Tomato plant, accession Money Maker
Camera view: vertical (180 deg); turntable rotation: 330 degrees
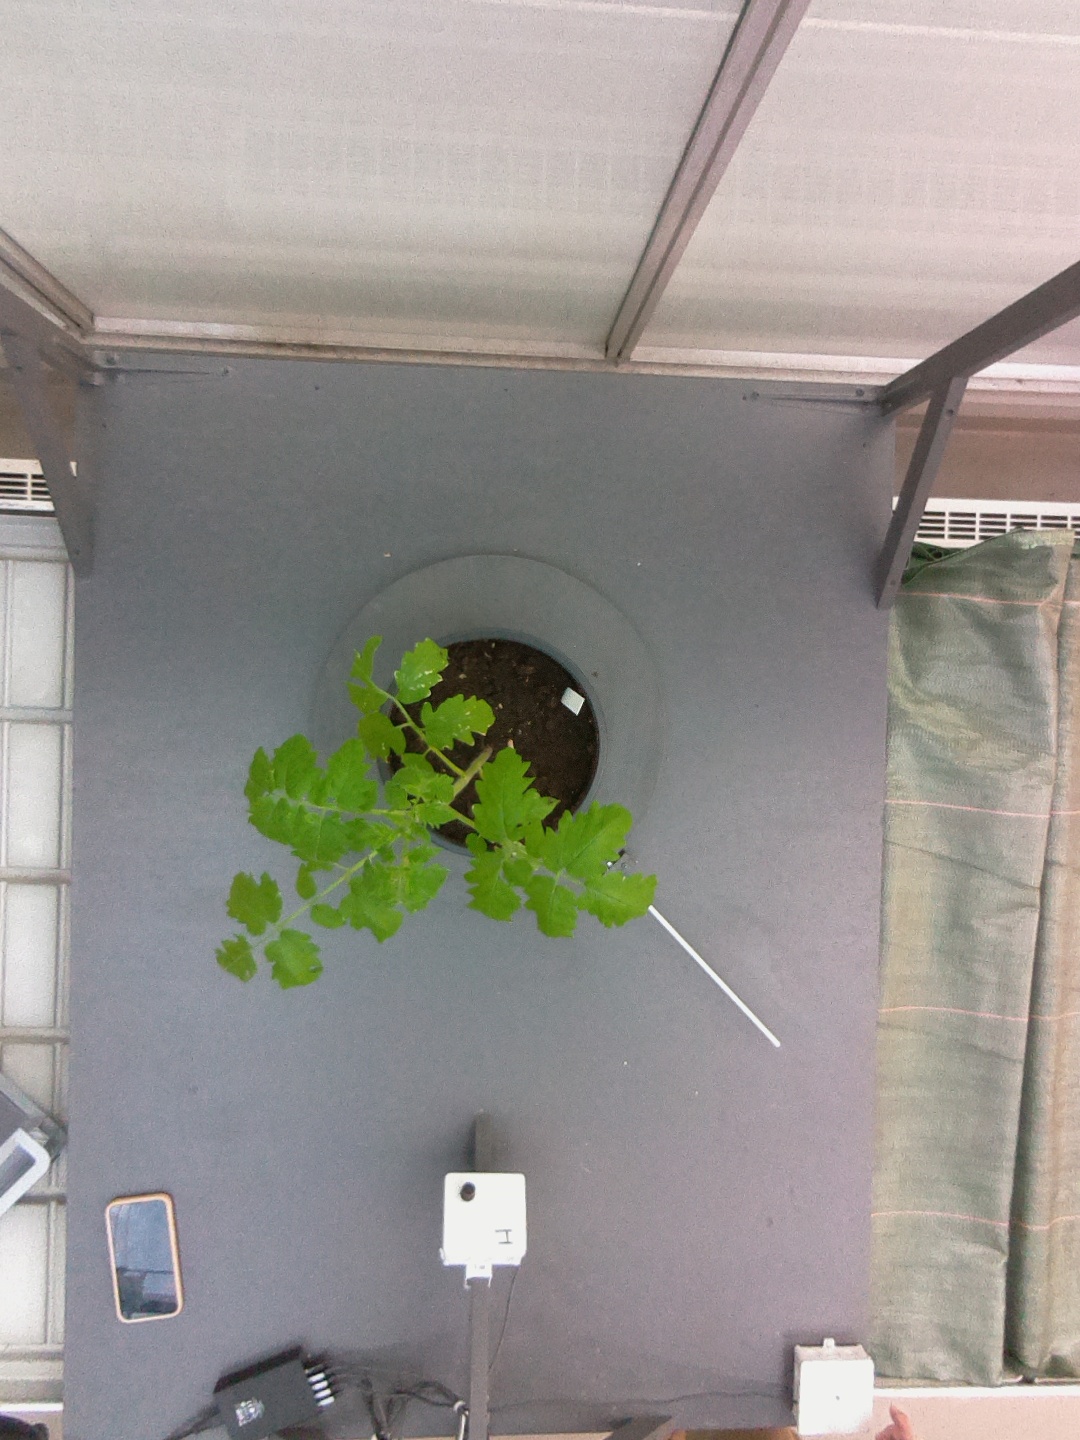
BBCH growth stage 13: 6 of true leaves visible